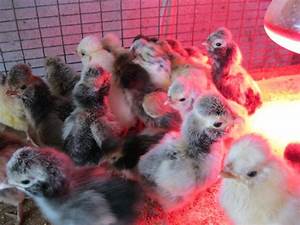
Label: gallina